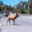
Label: deer